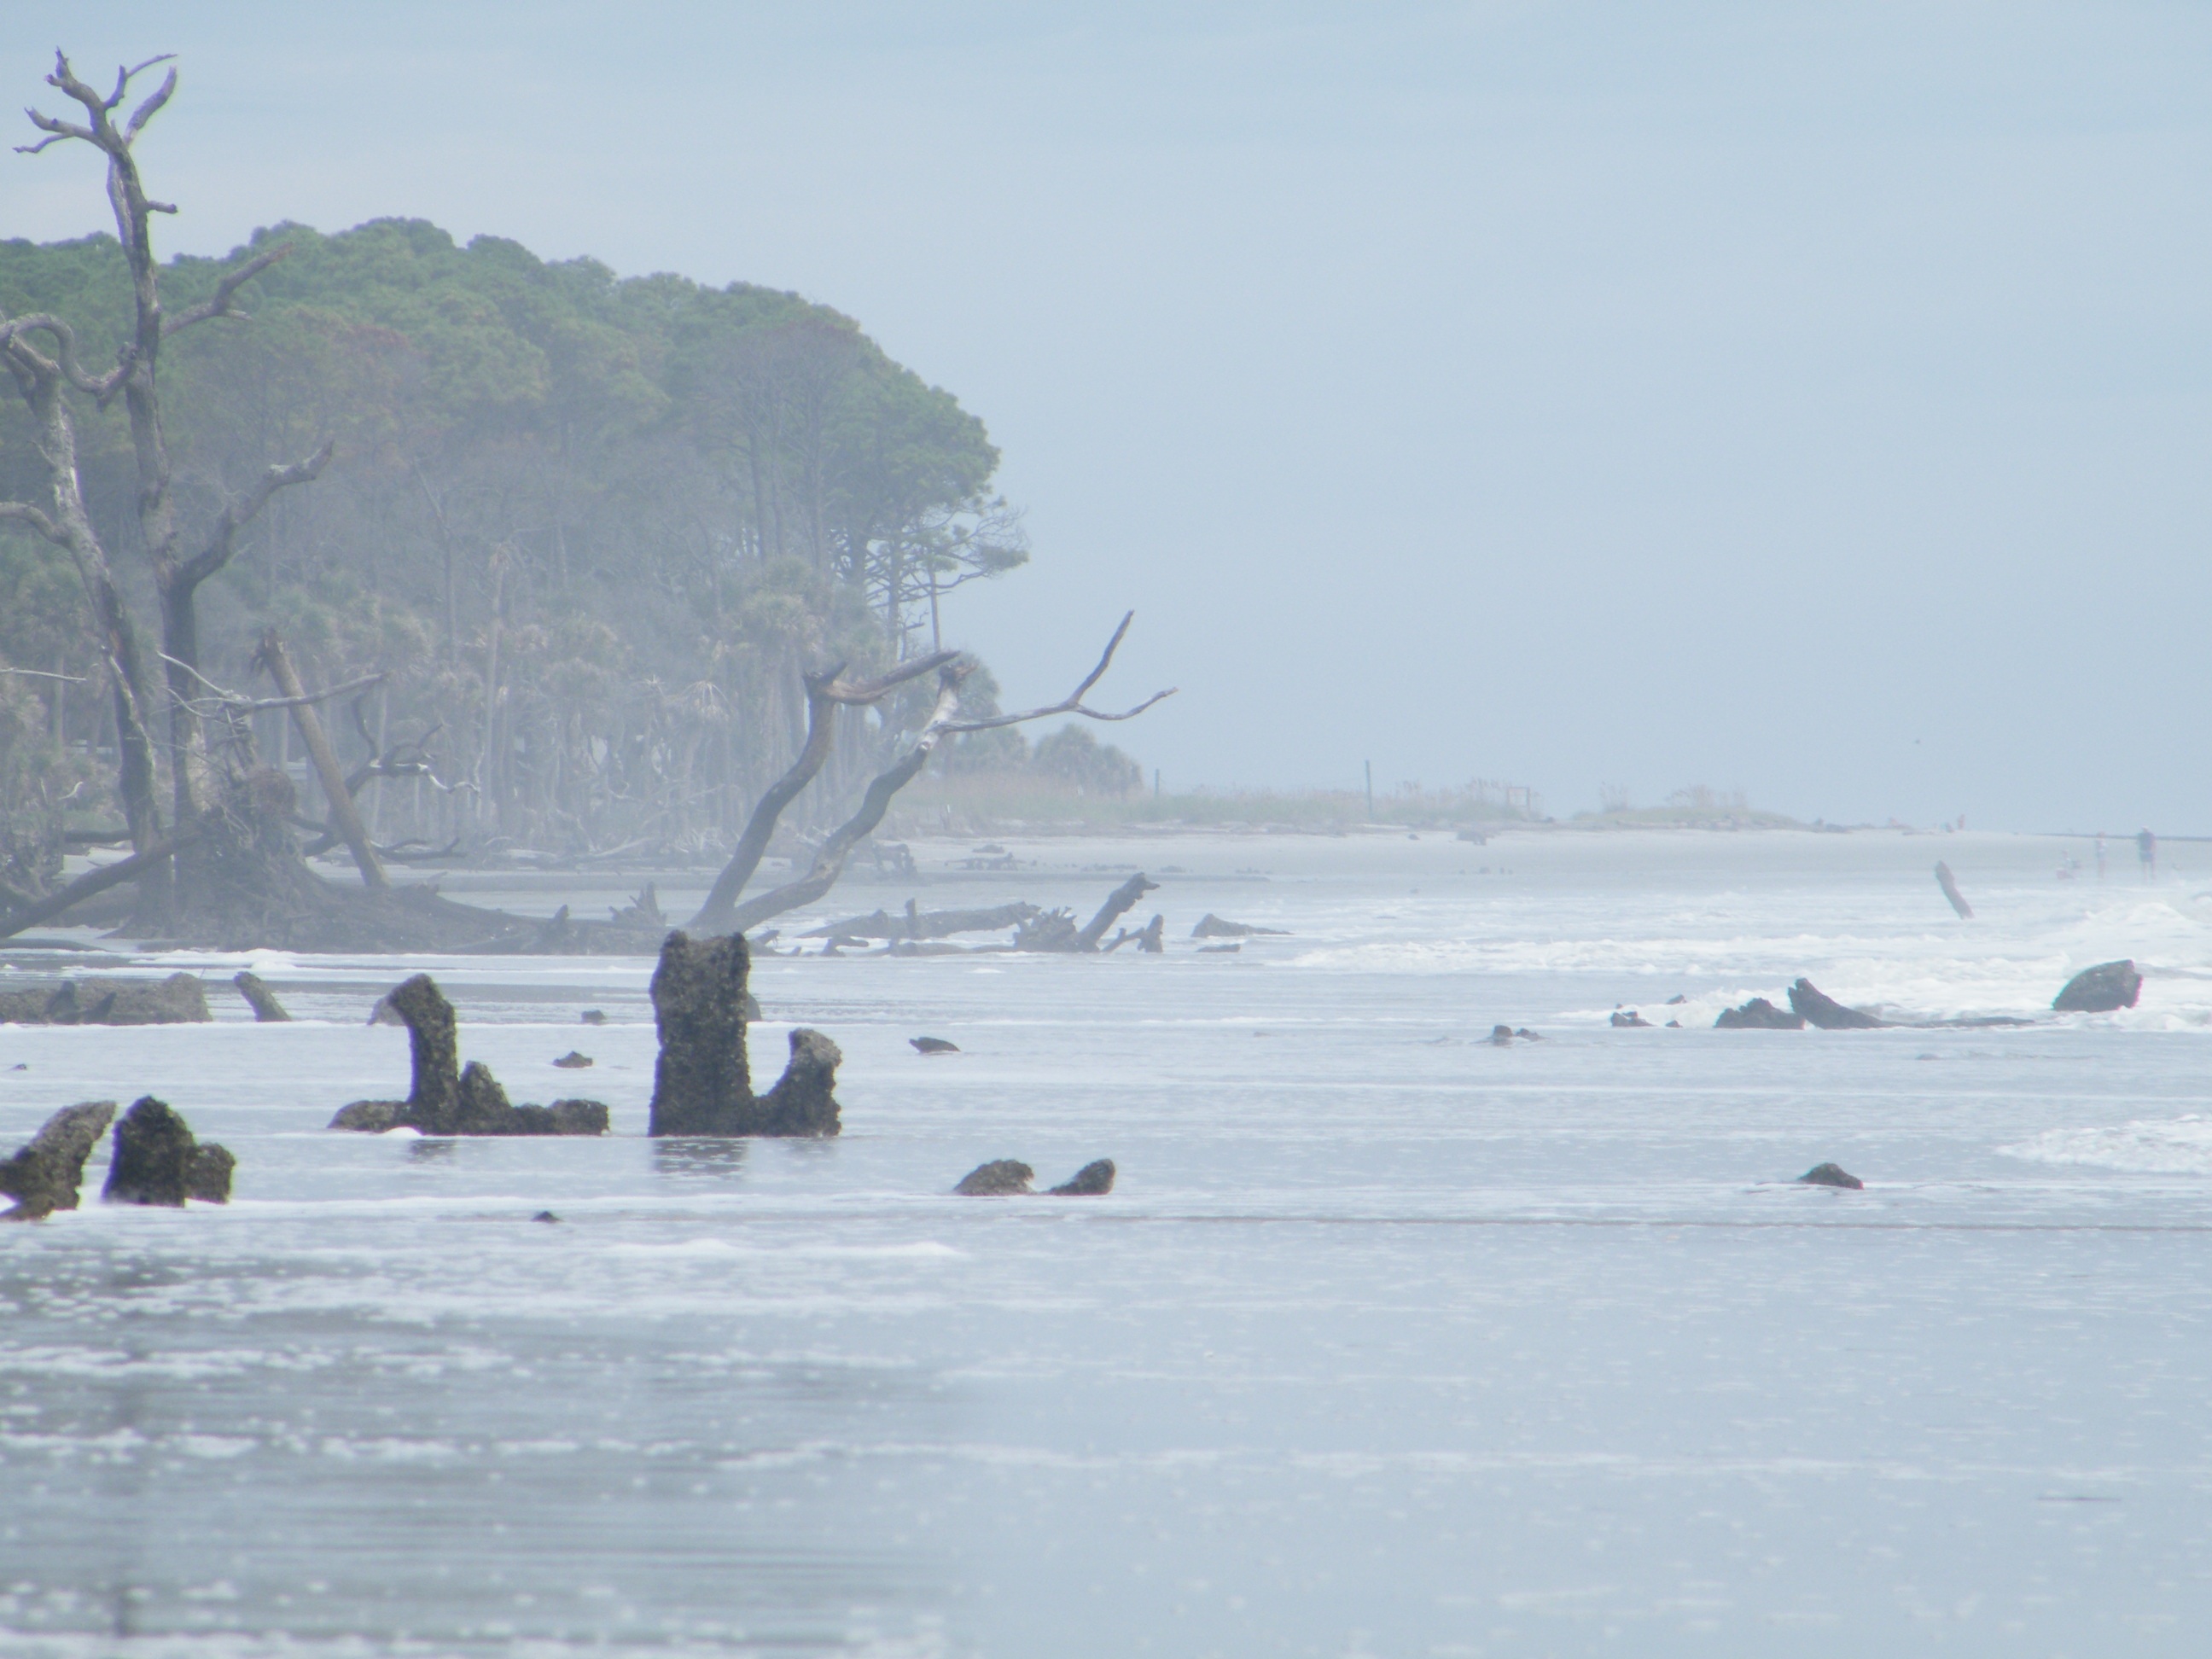
beach, sea, coast, ocean, snow, winter, shore, ice, weather, bay, arctic, freezing, arctic ocean, wind wave